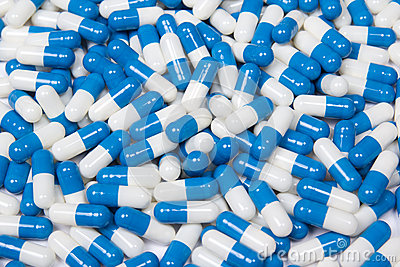
Label: plastic